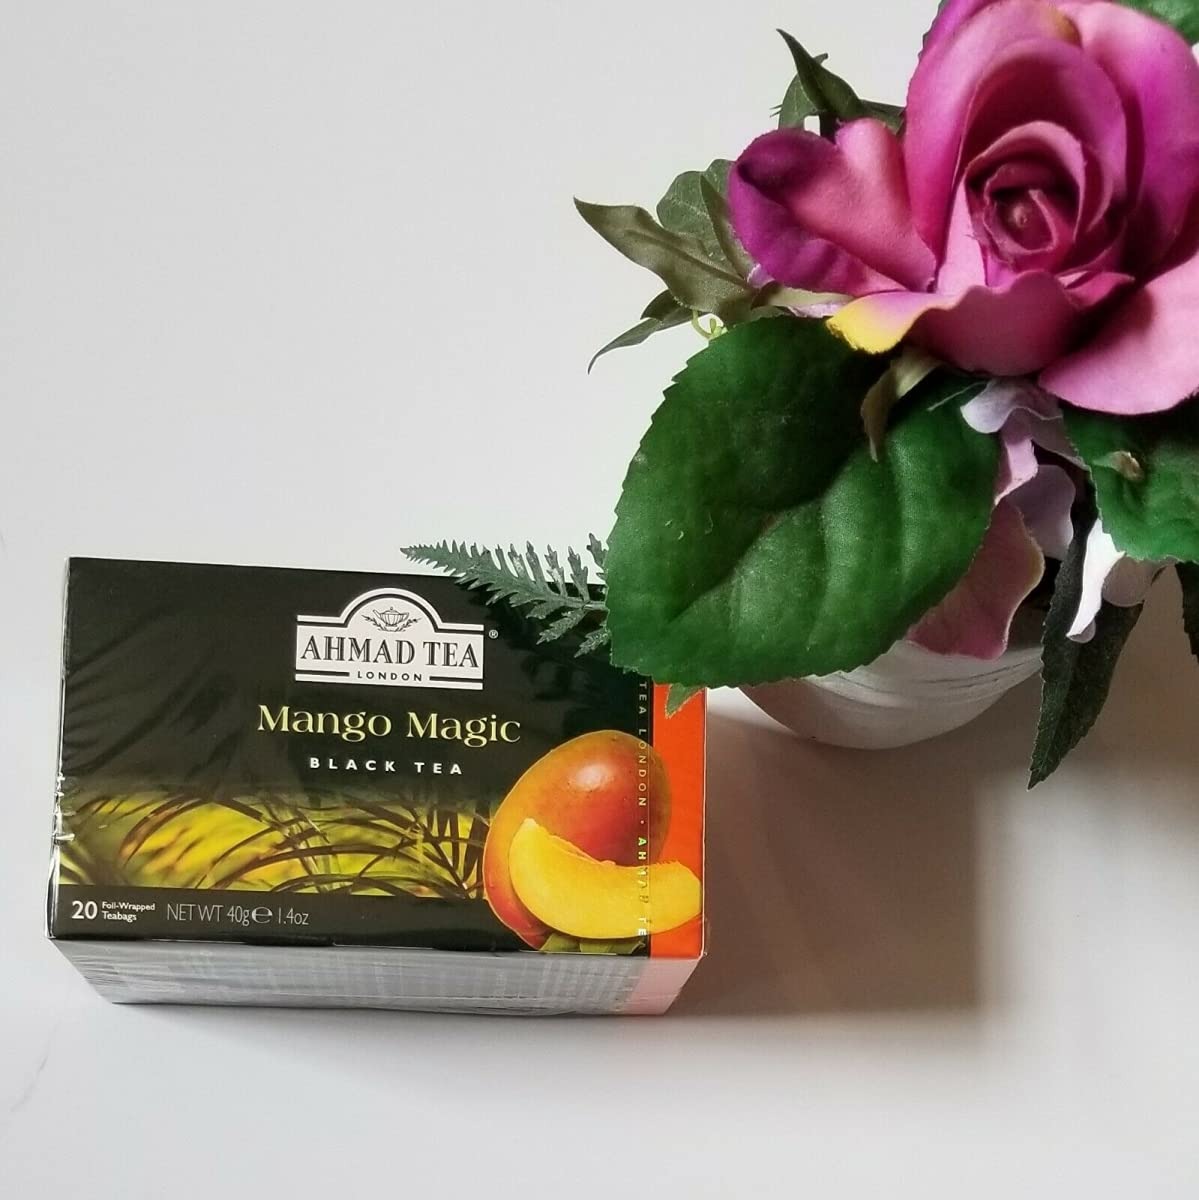
Item Name: (Pack of 6) Ahmad Mango Magic Black Tea, 20 Bags/box (Total 120 Bags)
Value: 120.0
Unit: Count

Price: 25.92